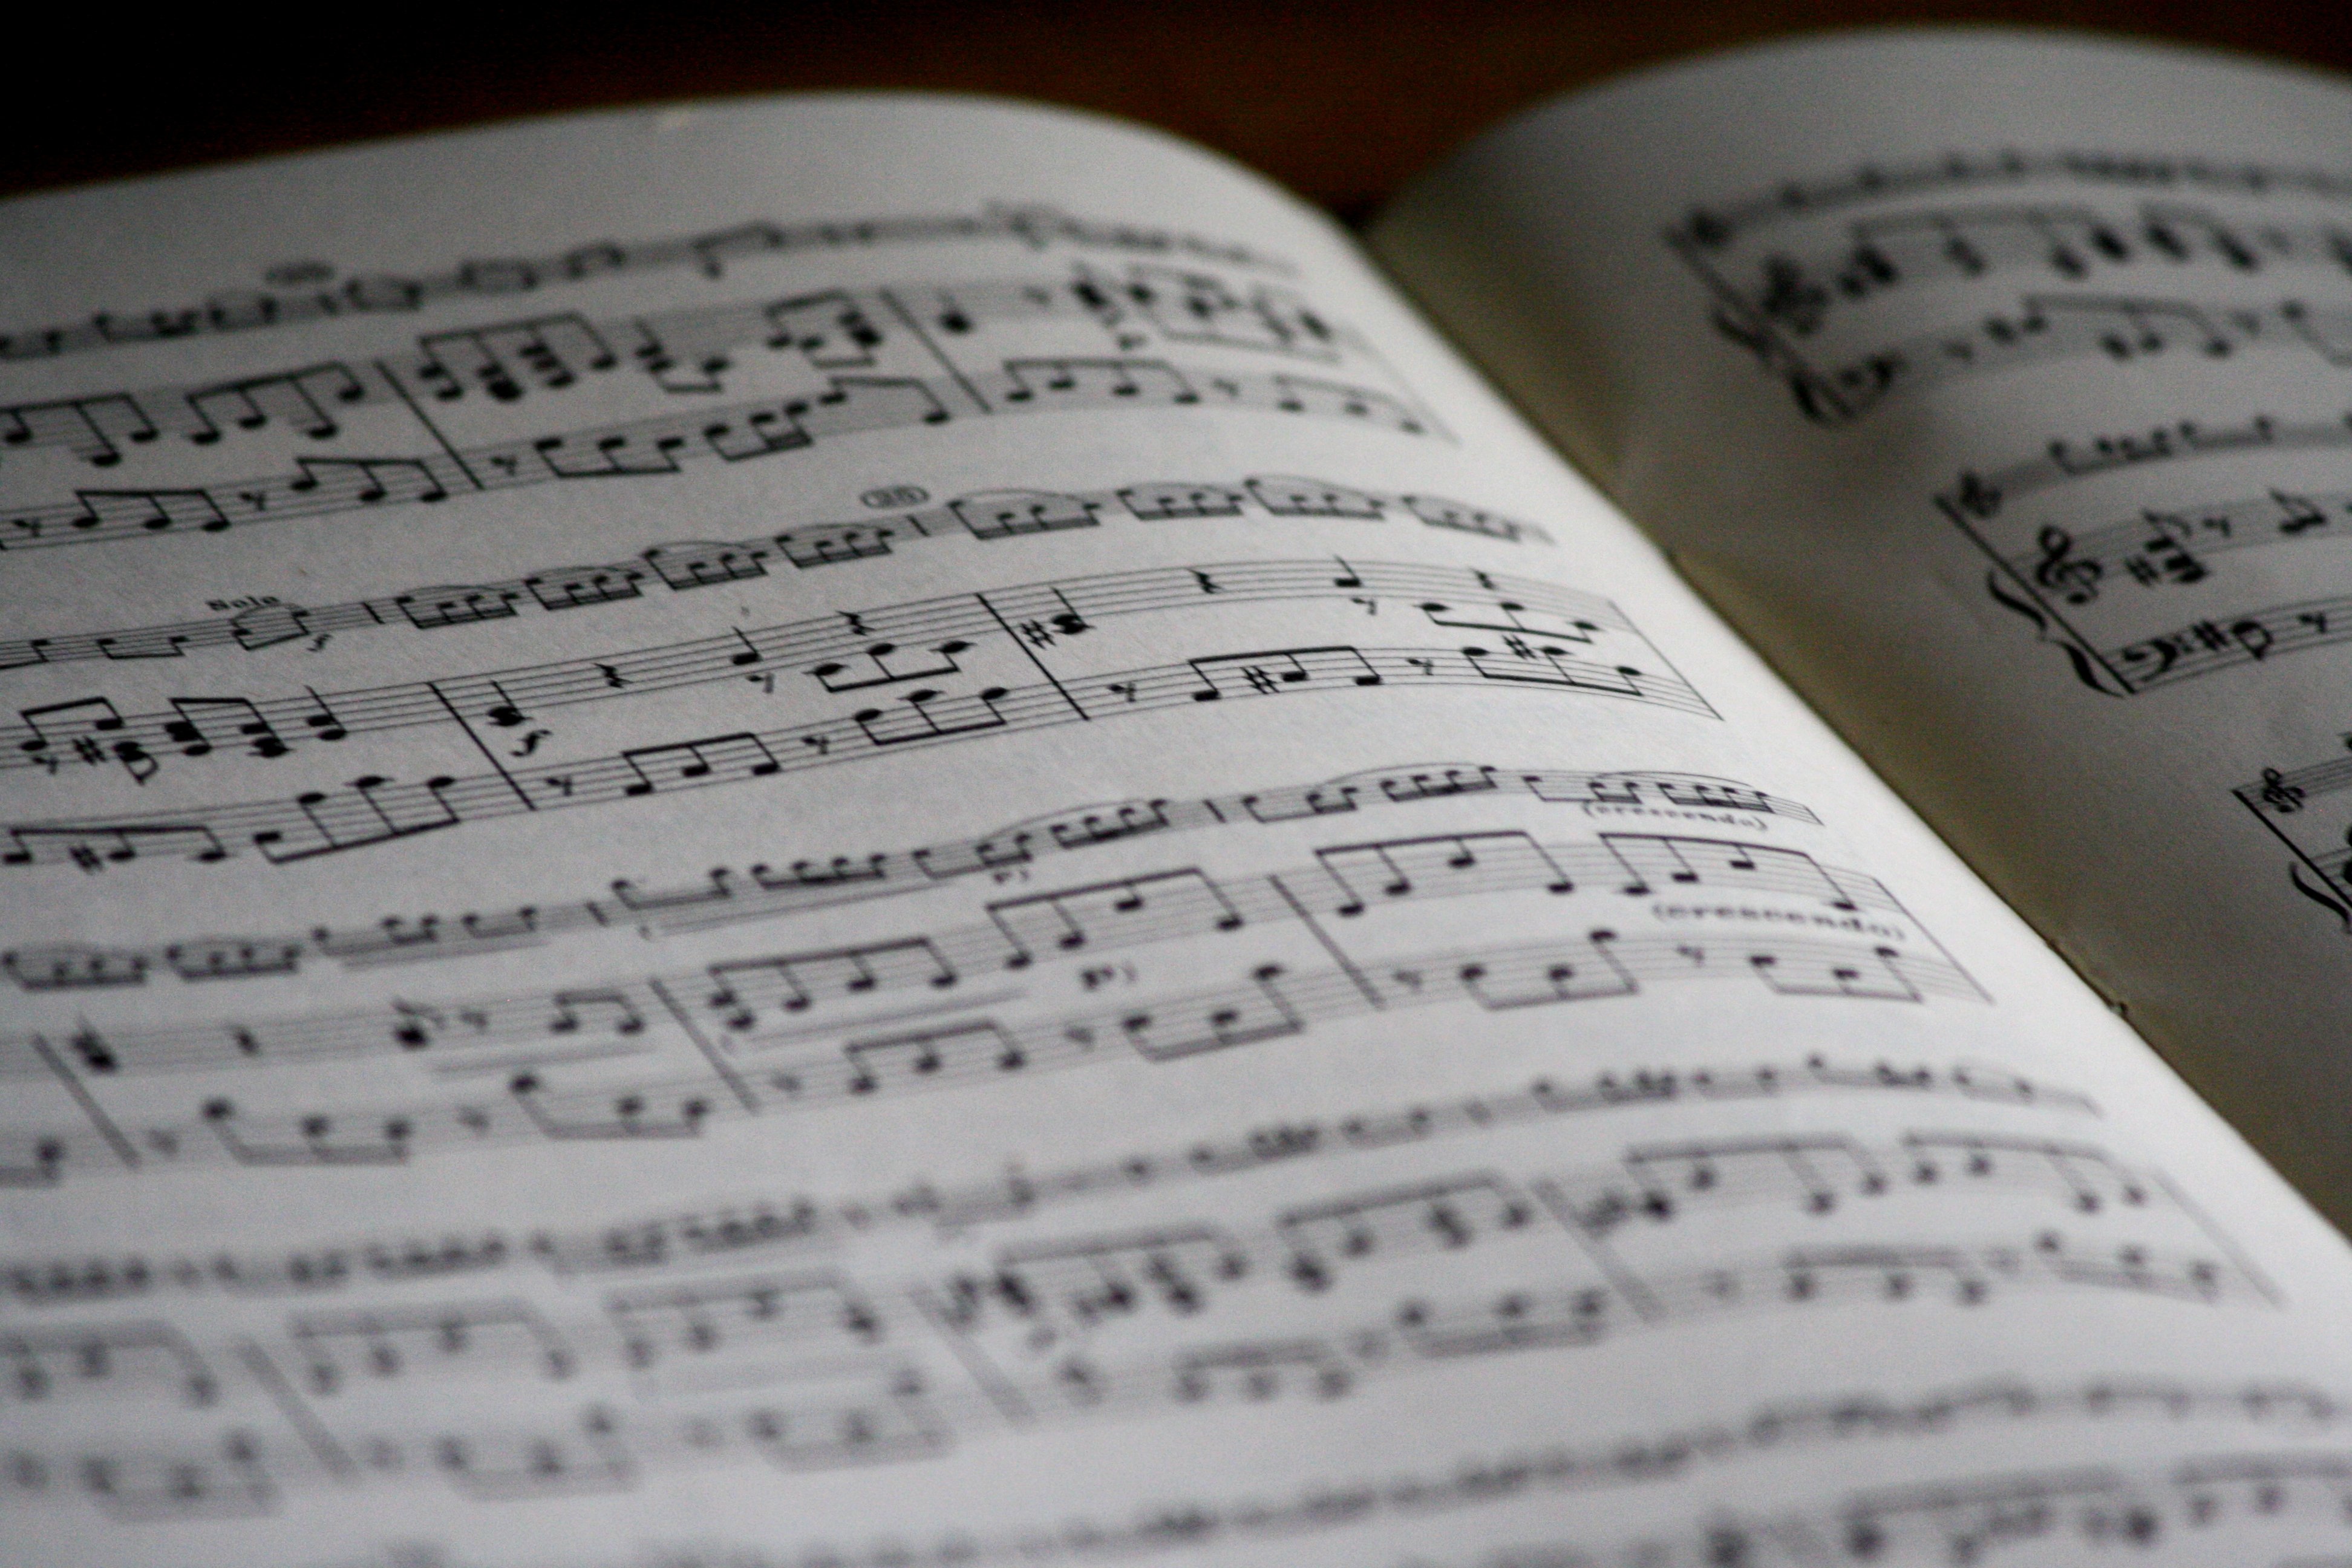
writing, music, black and white, texture, pattern, piano, sheet music, close up, brand, font, shadows, background, text, handwriting, wallpaper, calligraphy, document, shape, composer, notes, partition, melody, music sheet, ranges, musical composition